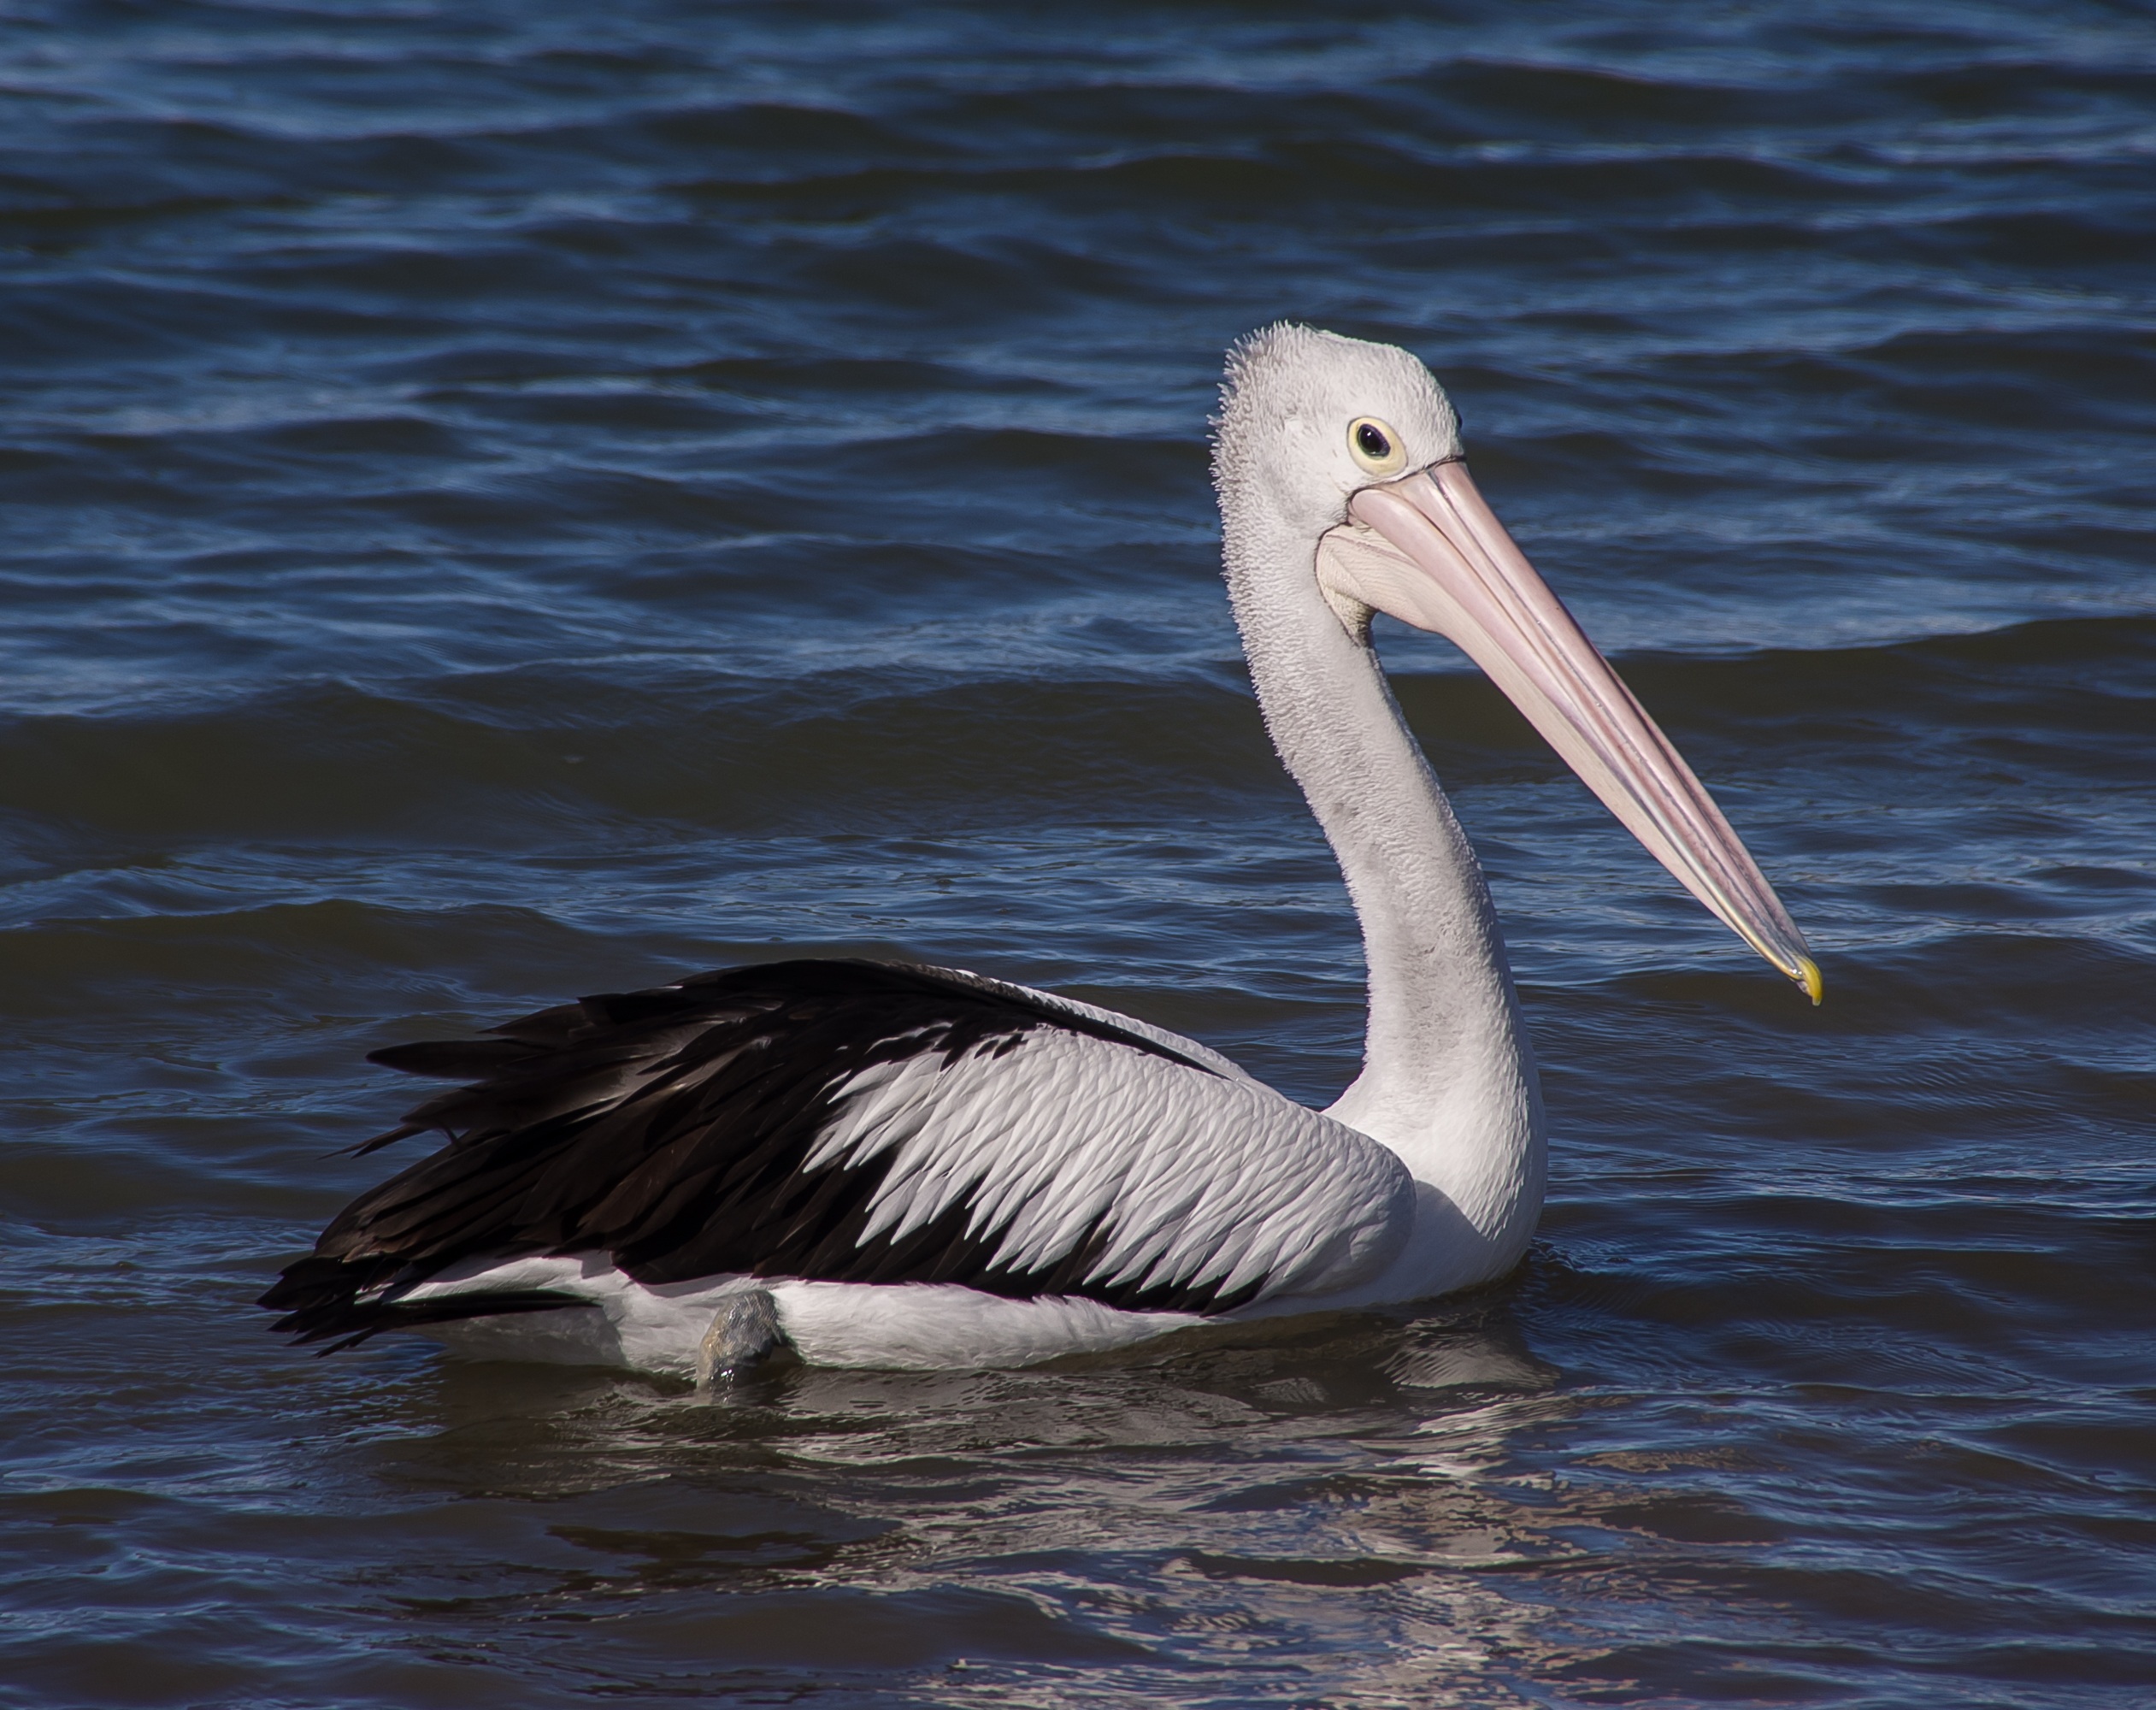
sea, bird, wing, white, pelican, seabird, wild, beak, black, pink, fauna, swimming, australia, feathers, vertebrate, queensland, albatross, pelecaniformes